Het Groene Woud

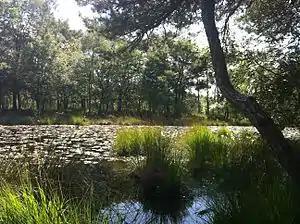

Het Groene Woud (The Green Forest) is a special area of the Netherlands which is located in North Brabant between the cities of Tilburg, Eindhoven and 's-Hertogenbosch. It includes nature reserves such as the Kampina, the Oisterwijk forests and fens, Velderbos and the Dommel.